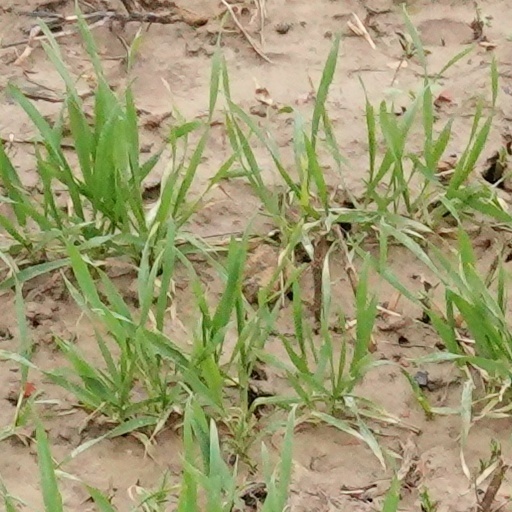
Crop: wheat